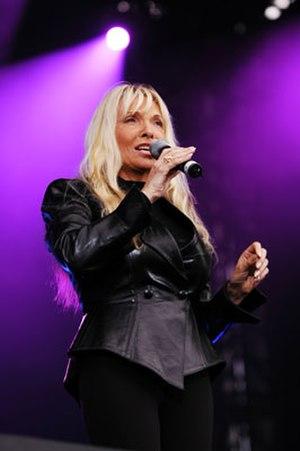
Annie Philippe
Âge tendre, la tournée des Idoles, souvent appelée Âge tendre et anciennement Âge tendre et têtes de bois, est une tournée musicale d'artistes de variétés ayant débuté leur carrière dans les années 1960 et 1970.
Annie Philippe, née le 17 décembre 1946 à Paris, est une chanteuse française.